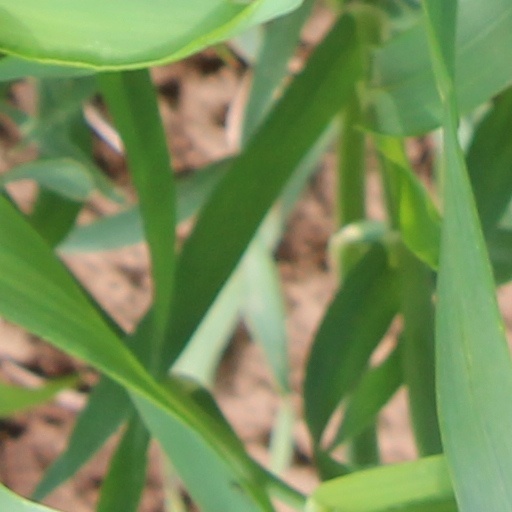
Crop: wheat